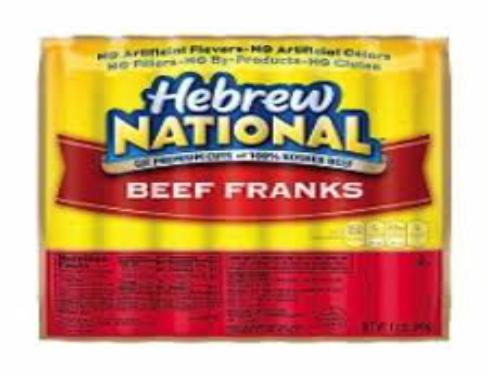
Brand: Hebrew National
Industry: Food